Wittenberg

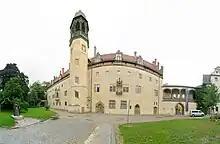
Lutherhaus, Wittenberg

Wittenberg's reputation as a town protected from Allied bombing is largely accurate. However, just outside Wittenberg the government had built the "Arado Flugzeugwerke" (the Arado Aircraft Factory), which produced components of airplanes for the Luftwaffe. This war factory was worked by Jews, Russians, Poles, political prisoners and even a few Americans—all prisoners engaging in forced labour, including POW's who were supposed to be exempt from this sort of labor. American and British planes bombed the factory near the end of the war, and in destroying it killed over one thousand of the prisoners and POW's placed by the Germans in this war plant. The 1995 publication of ""...und morgen war Krieg!"" by Renate Gruber-Lieblich